Wolfe Island (Ontario)

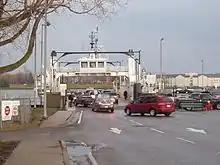
Vehicles loading onto the "Wolfe Islander III" at the Wolfe Island Ferry Terminal in downtown Kingston.

Wolfe Island is the largest of the Thousand Islands, and is located at the entrance to the St. Lawrence River in Lake Ontario. It is a piece of land situated between Kingston, Ontario and Cape Vincent, New York. Wolfe Island is included in Frontenac County and the Township of Frontenac Islands. The largest settlement on the island is the village of Marysville.